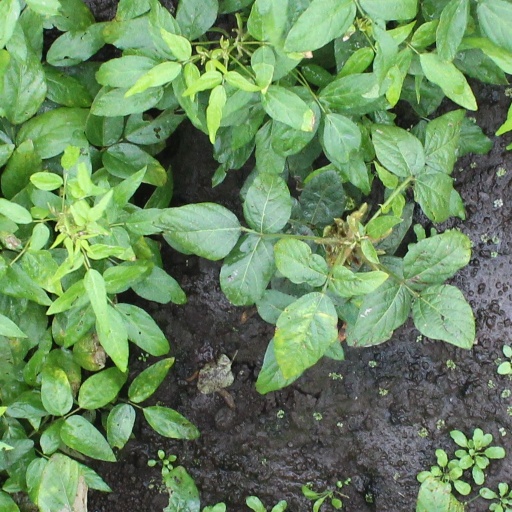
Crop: soybean